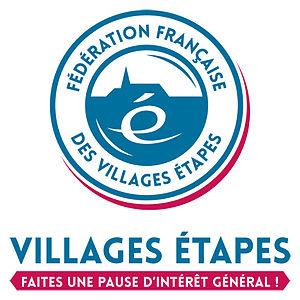
Logo
Massiac est une commune française située en Auvergne, dans le département du Cantal et la région administrative Auvergne-Rhône-Alpes.
L'autoroute A75, dite La Méridienne, est une autoroute à 2 × 2 voies reliant Clermont-Ferrand à Béziers, dans le prolongement de l'A71. L'A75, non concédée, est gratuite.
Village étape est un label officiel français attribué à des communes de moins de 5 000 habitants situées à proximité d'un grand axe routier national, c'est-à-dire autoroutes gratuites ou nationales.